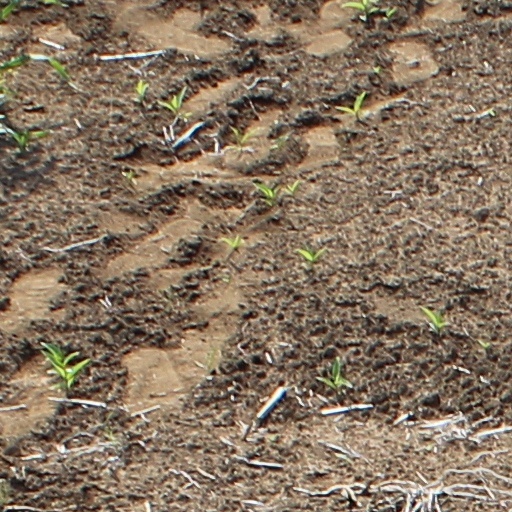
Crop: wheat